Battle of Fort Sumter

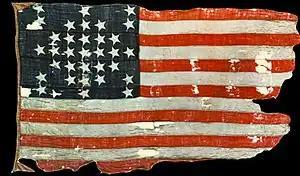
Fort Sumter Flag

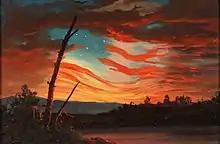
"Our Banner in the Sky" (1861) by Frederic Edwin Church

The fort's central flagpole was knocked down at 1 p.m. on April 13, raising doubts among the Confederates about whether the fort was ready to surrender. Col. Louis Wigfall, a former U.S. senator, had been observing the battle and decided that this indicated the fort had endured enough. He commandeered a small boat and proceeded from Morris Island, waving a white handkerchief from his sword, dodging incoming rounds from Sullivan's Island. Meeting with Major Anderson, he said, "You have defended your flag nobly, Sir. You have done all that it is possible to do, and General Beauregard wants to stop this fight. On what terms, Major Anderson, will you evacuate this fort?" Anderson was encouraged that Wigfall had said "evacuate," not "surrender." He was low on ammunition, fires were burning out of control, and his men were hungry and exhausted. Satisfied that they had defended their post with honor, enduring over 3,000 Confederate rounds without losing a man, Anderson agreed to a truce at 2:00 p.m.